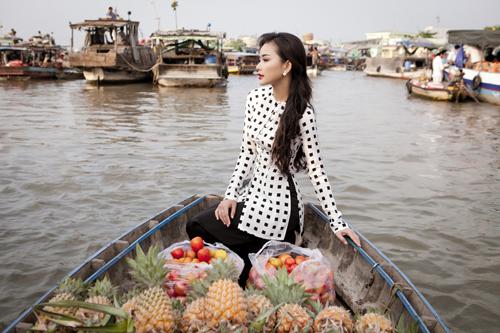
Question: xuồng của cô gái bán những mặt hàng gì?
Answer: trái cây